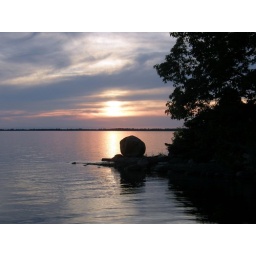
pink rock point by Dennis McCarthy